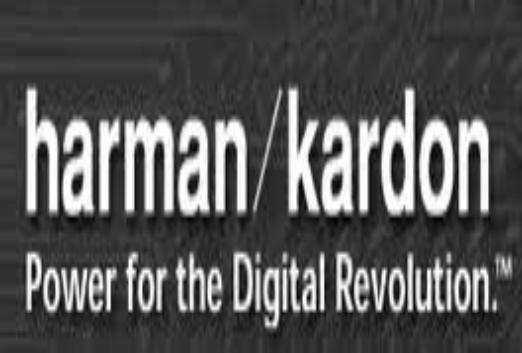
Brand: HARMAN KARDON
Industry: Electronic